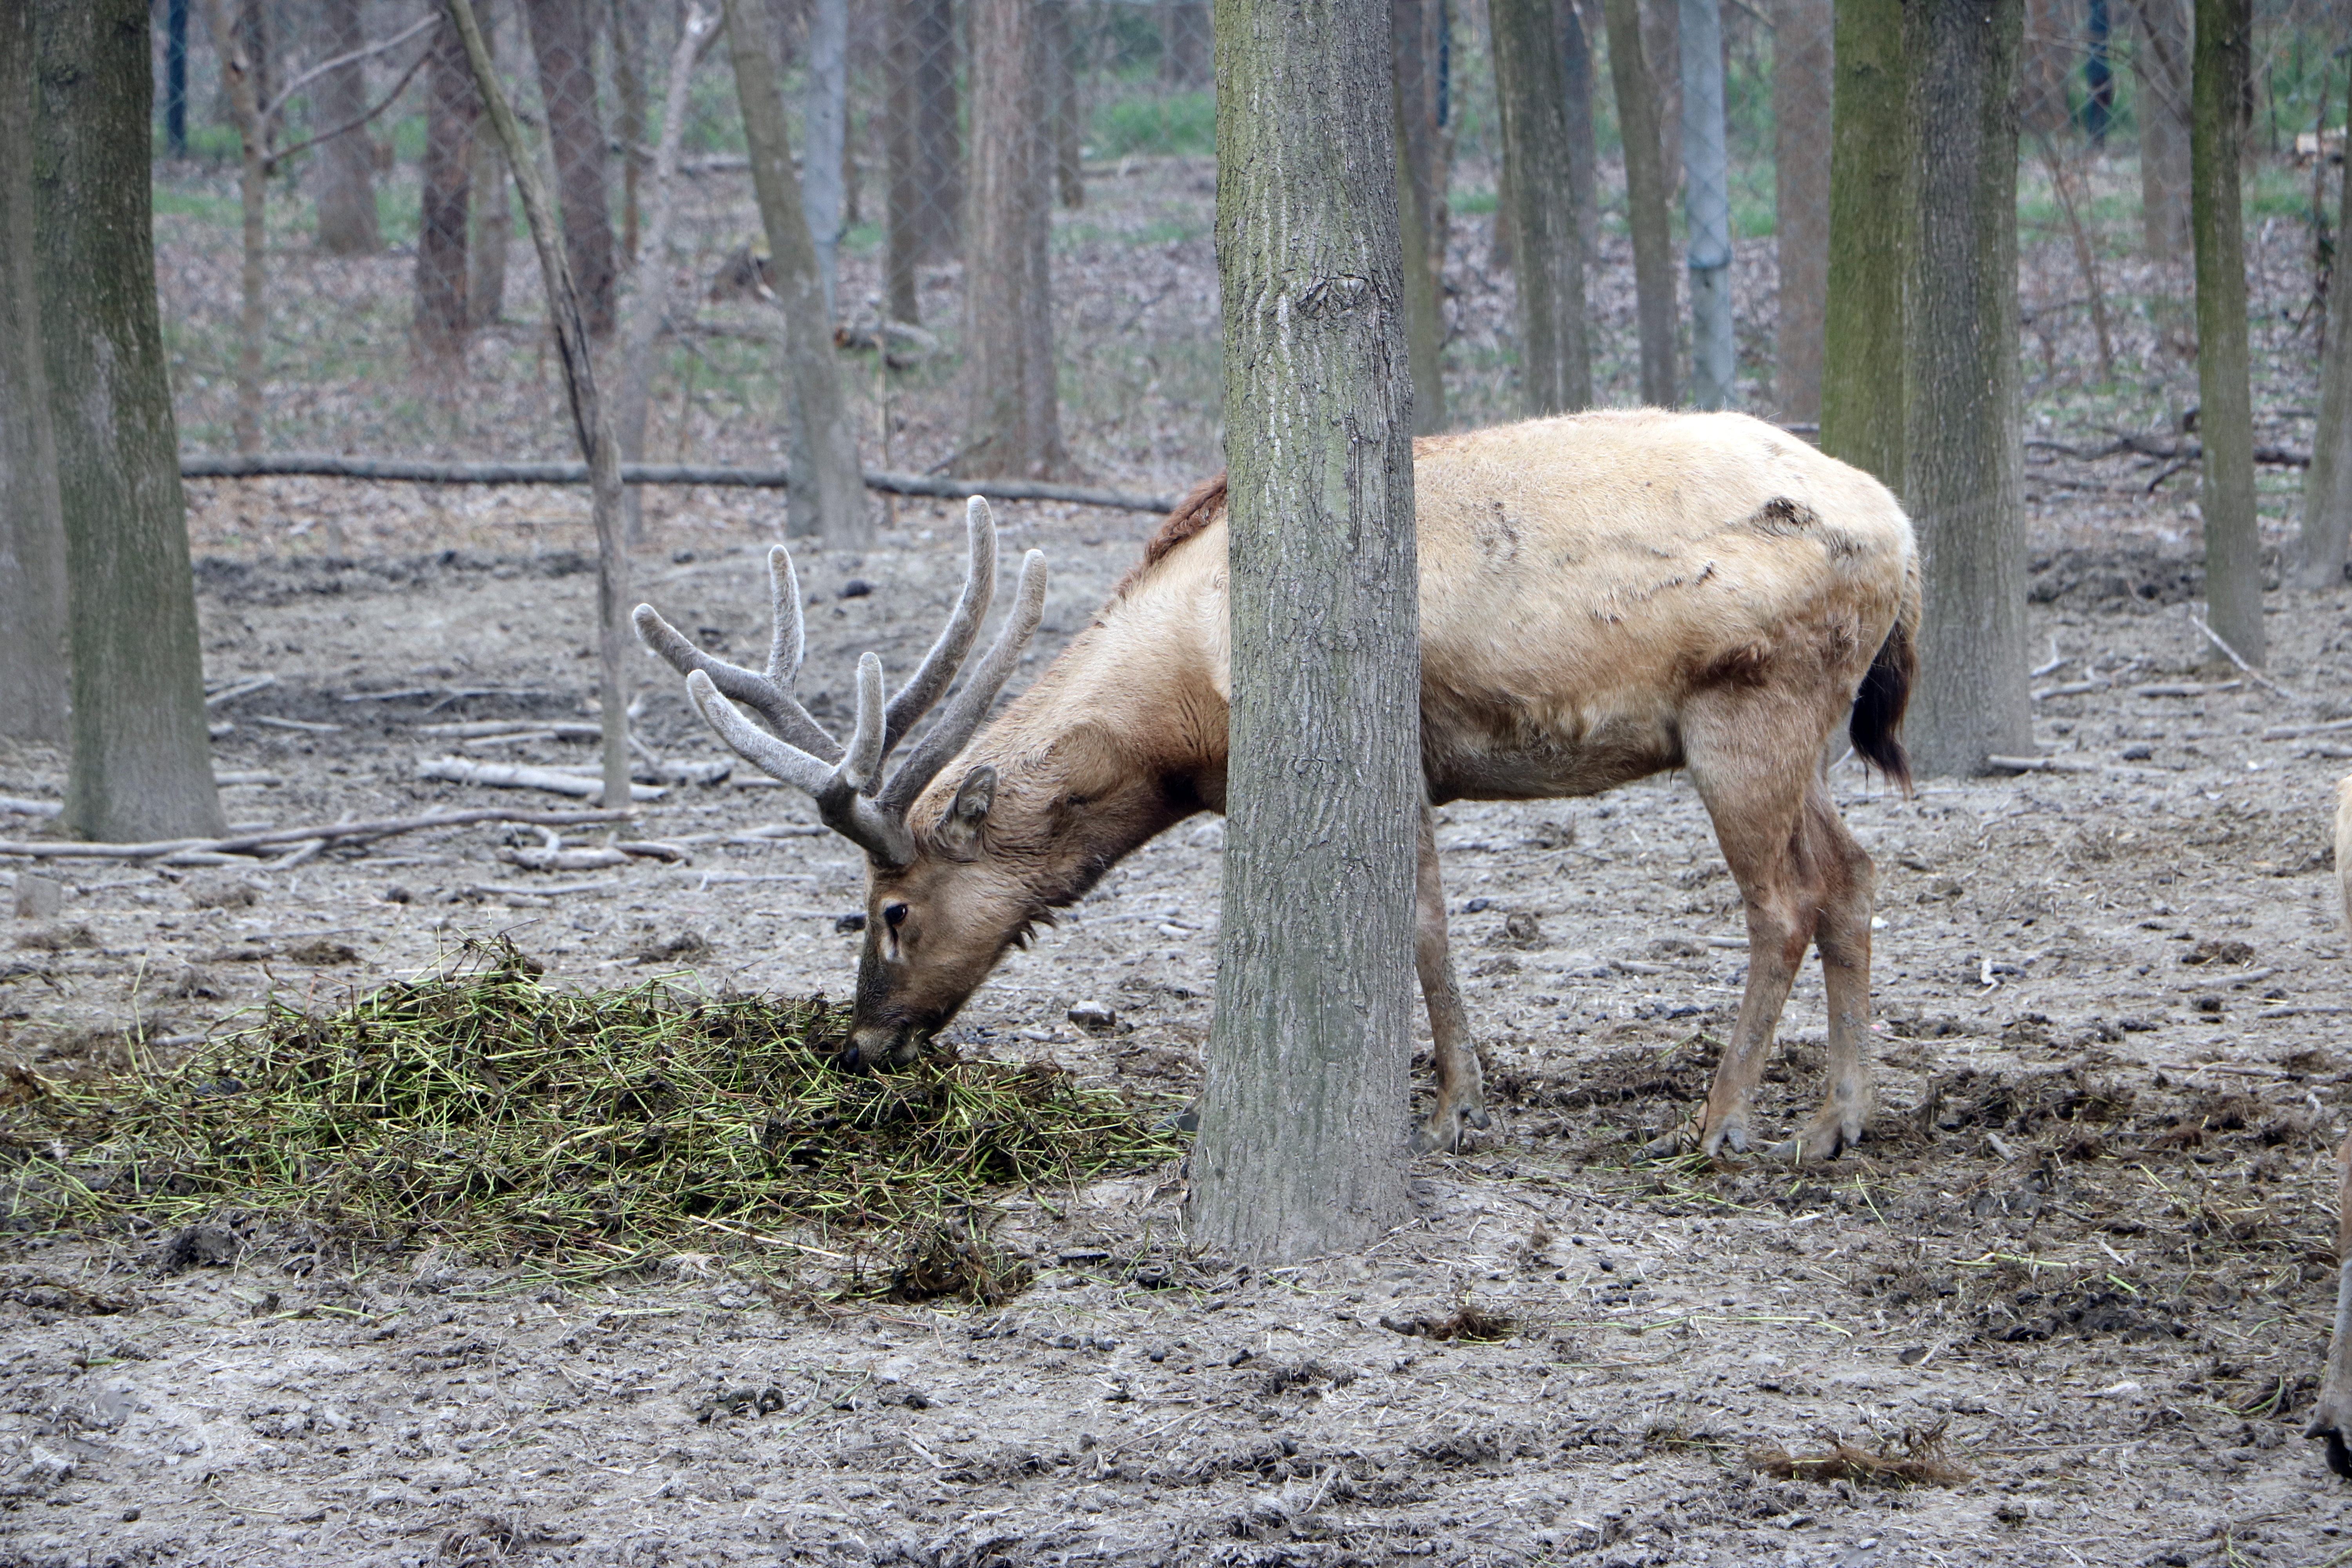
forest, animal, wildlife, deer, grazing, national park, fauna, elk, white tailed deer, wetland park, cloven hoofed animals